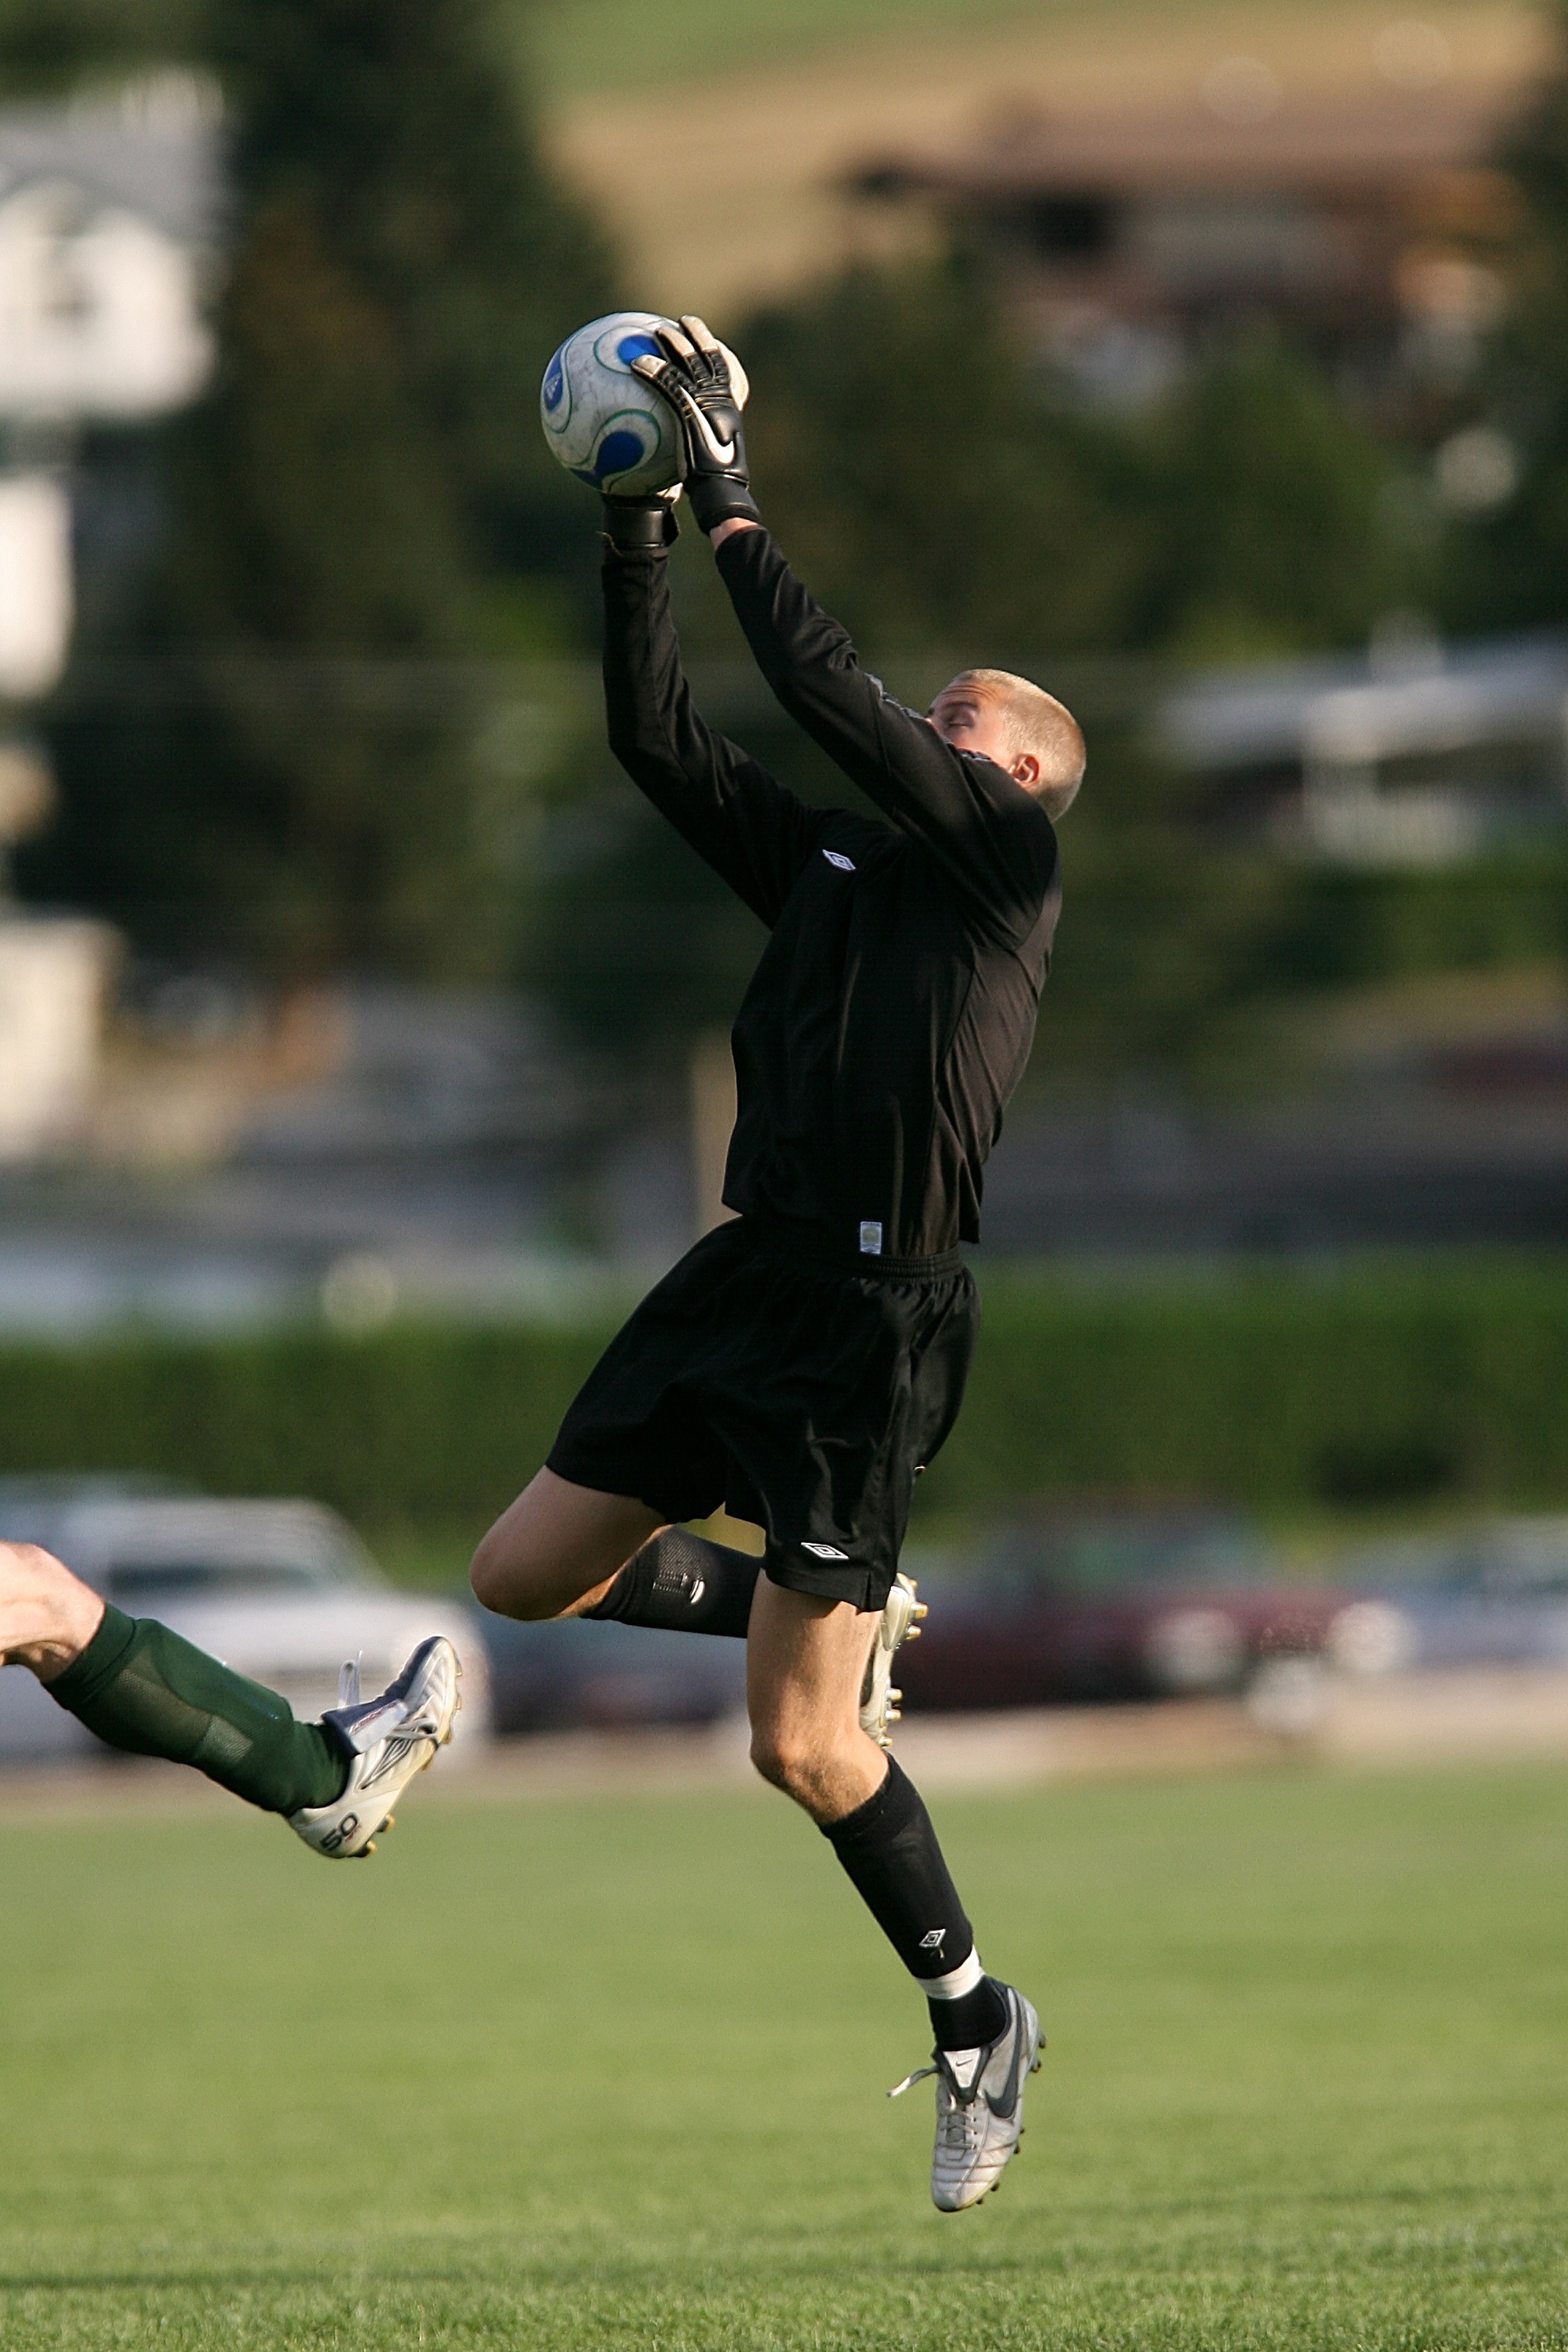
grass, sport, field, game, play, male, action, soccer, playing, football, player, competition, american football, sports, ball, match, stop, save, goalie, tackle, football player, goal keeper, gridiron football